Dental dam

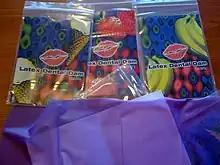
Flavoured dams packaged for sale as a safer sex product.

Dental dams are sometimes suggested for use as a physical barrier against the exchange of body fluids during cunnilingus and anilingus, especially for women who have sex with women to protect against sexually transmitted infections (STIs). However, they are rarely used for this purpose, and as of 2012, there is no evidence that their use reduces the risk of STI transmission, including the risk of HIV infection.